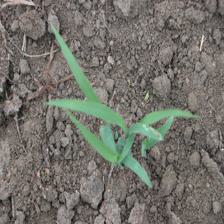
Label: Sorghum